Paya Lebar MRT station

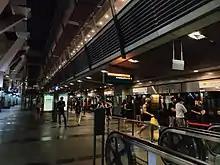
Circle line platforms

Paya Lebar station was first announced in May 1982 in the initial MRT plans. It was later announced that the station would be part of Phase II of the MRT system in October 1983.